Haughmond Abbey

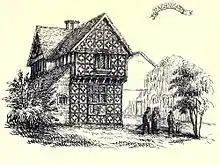
Timber house at Haughmond Abbey, home of the Barker family for four generations after the Dissolution of the Monasteries.

Initially intended to assess the value of church properties, the Valor Ecclesiasticus of 1535 reckoned the net annual value of Haughmond at £259 13s. 7¼d. The annual income at dissolution was actually reckoned at more than £350, as the new estimate included the abbey site and the granges of Homebarn and Sundorne, missed in earlier calculations. There was a £200 threshold set by the Suppression of Religious Houses Act 1535, which left Haughmond and Lilleshall in being. However, the precedent and the storm of criticism unleashed by the dissolution of the majority of religious houses intimidated many of the more successful institutions into surrender. Haughmond took this step in 1539, the year before the Second Act of Dissolution. The commission to dissolve the abbey was issued from Woodstock Palace on 23 August 1539 and signed by Thomas Cromwell. A deed of surrender was drawn up on 19 September. The abbot, Thomas Corveser, the prior, John Colfox, and nine canons signed it by 16 October, acknowledging Henry VIII as supreme over the Church of England on earth. Each of them received a generous pension: the abbot £40 a year, the prior £8, and the canons either £5 6s. 8d. or £6 each. Two canons did not sign, William Rolfe who received a pension of £7, and Richard Doone, who received only 40 shillings.